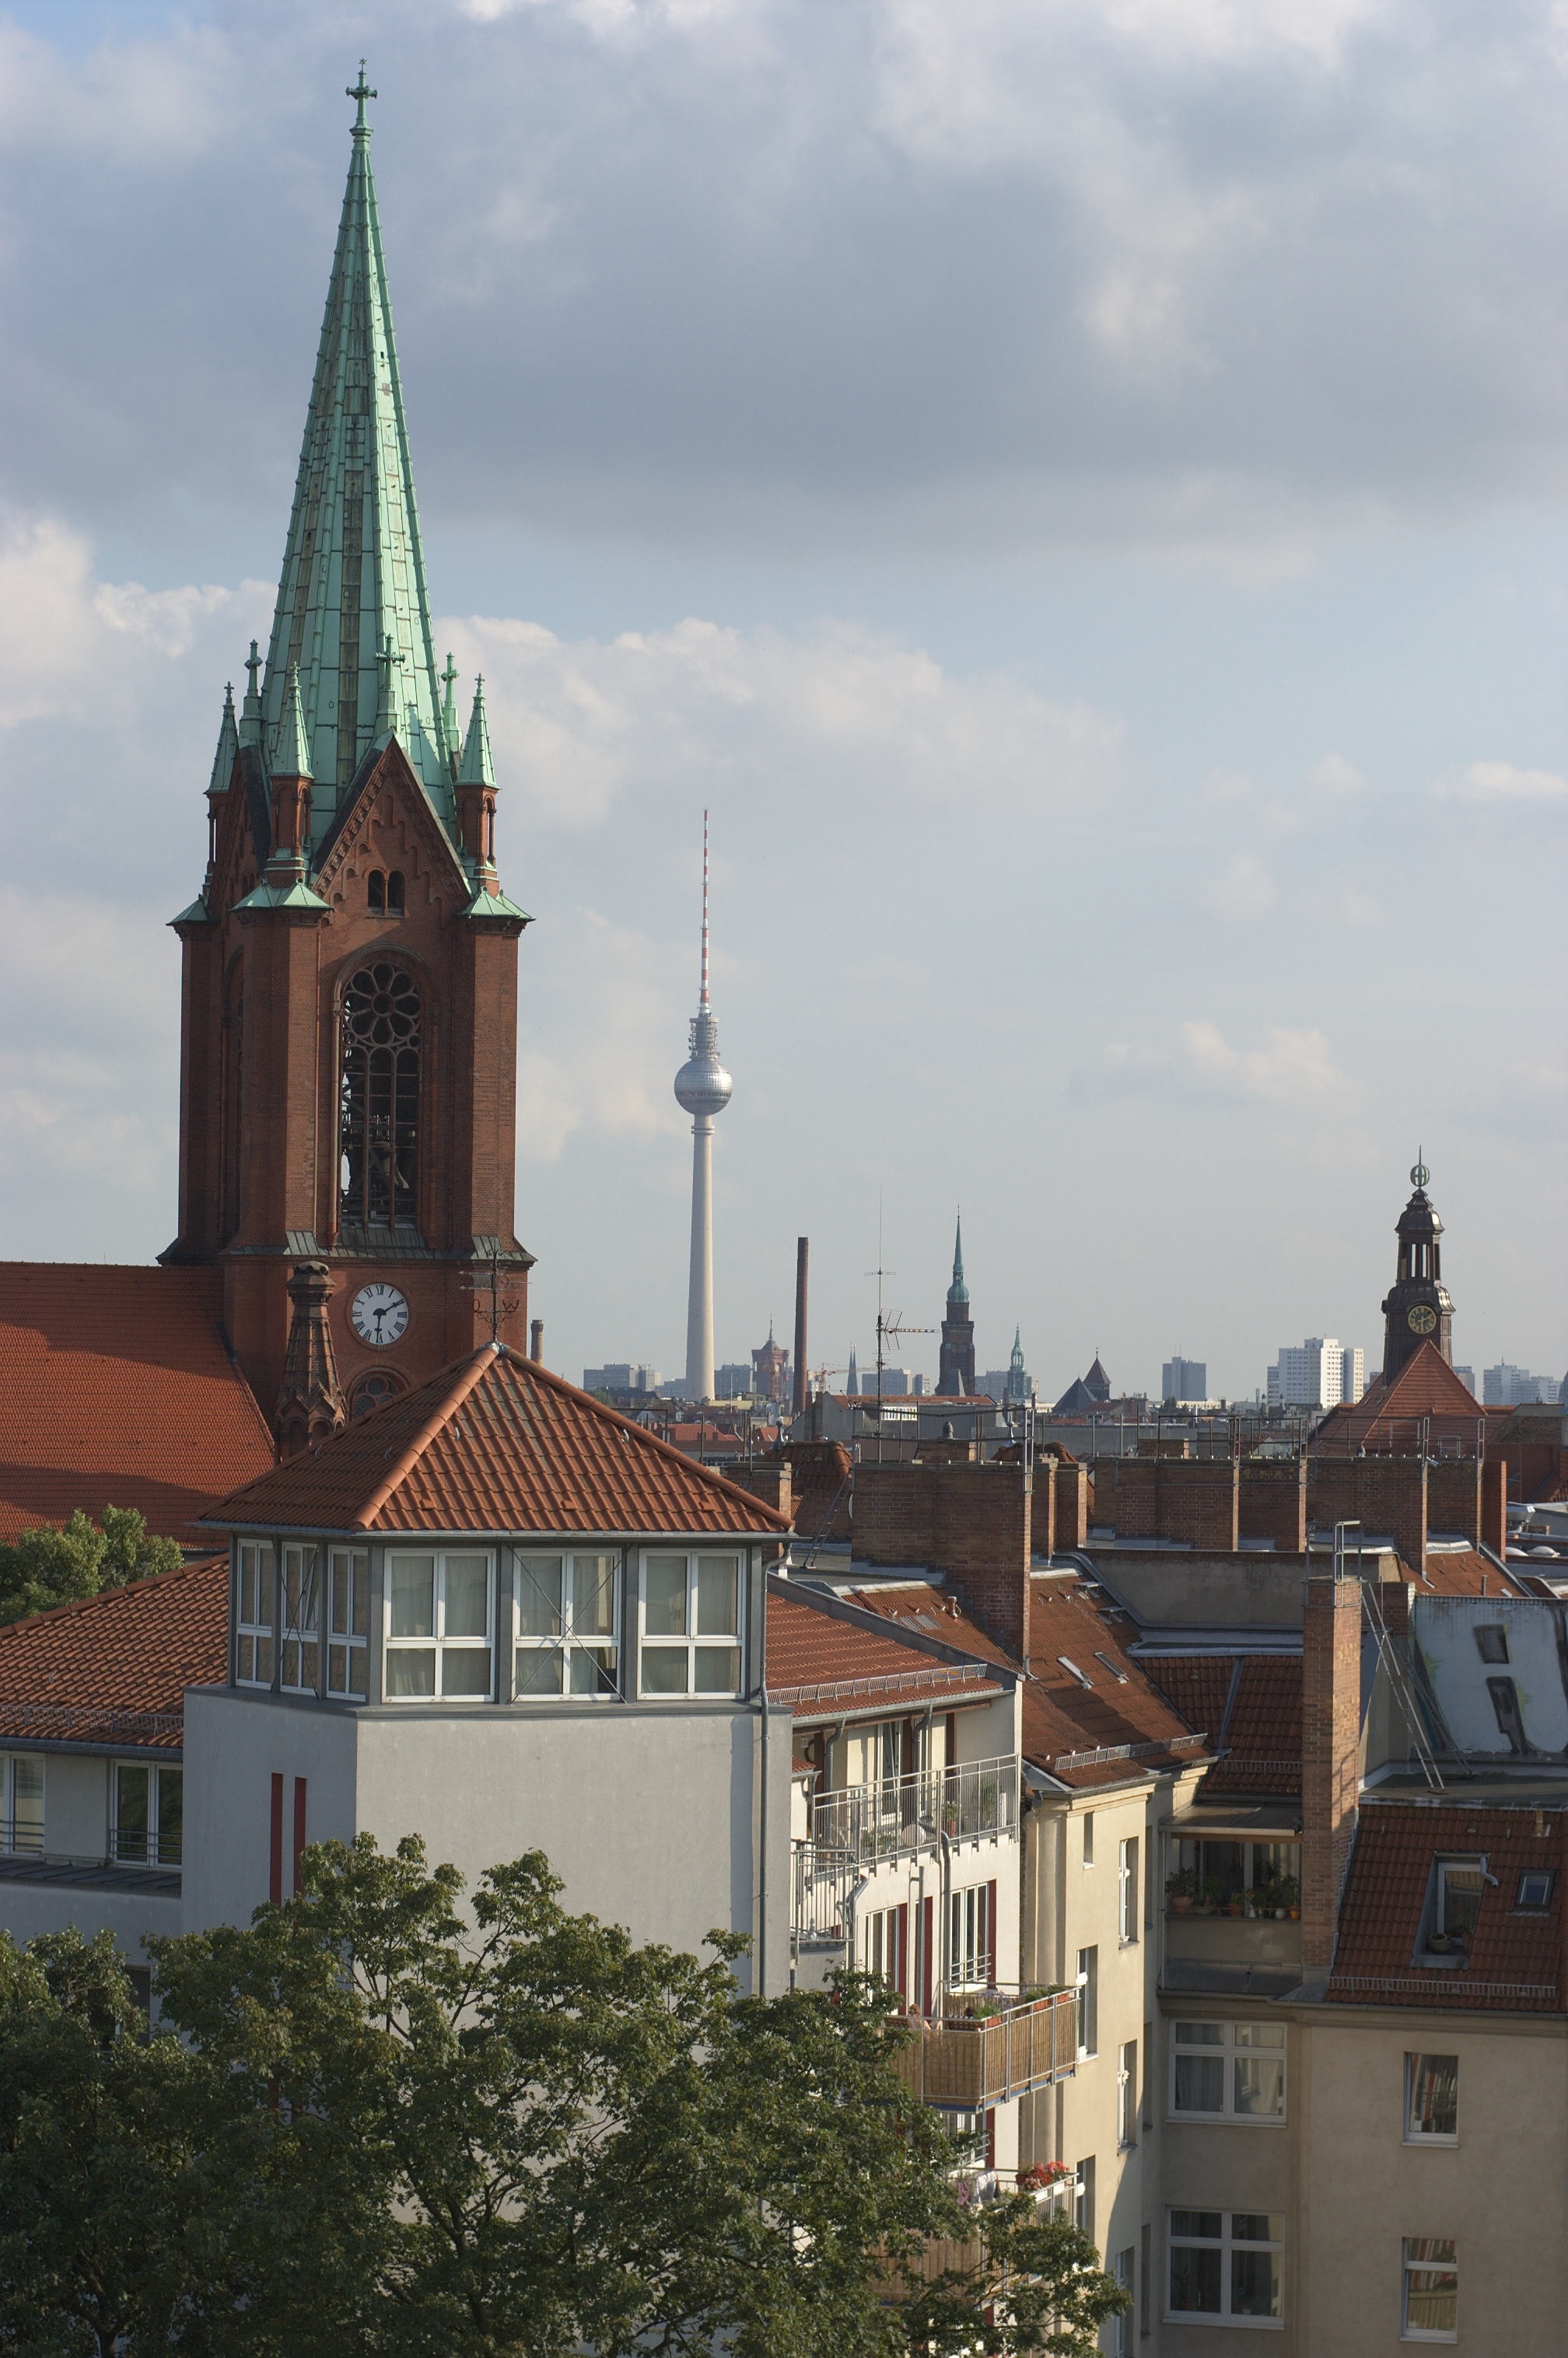
town, building, city, cityscape, downtown, tower, landmark, church, cathedral, place of worship, clock tower, bell tower, 2012, f14, spire, steeple, rawtherapee, germany, deutschland, berlin, pentax, lenstagged, steffenzahn, k100d, justpentax, iamflickr, cosina, voigtlander, 58mm, nokton, 58mmf14, 58mm14, nokton58mmf14slii, 58mmf14nokton, prenzlauerberg, cosinavoigtl nder, voigtl ndernokton58mmf14, human settlement